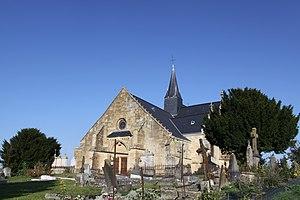
Église Saint-Juvin de Sainte-Vaubourg (Ardennes, France) This building is classé au titre des Monuments Historiques. It is indexed in the Base Mérimée, a database of architectural heritage maintained by the French Ministry of Culture,
L'église Notre-Dame est une église du XVIᵉ siècle située à Sainte-Vaubourg, en France.
Cet article recense les monuments historiques des Ardennes, en France.